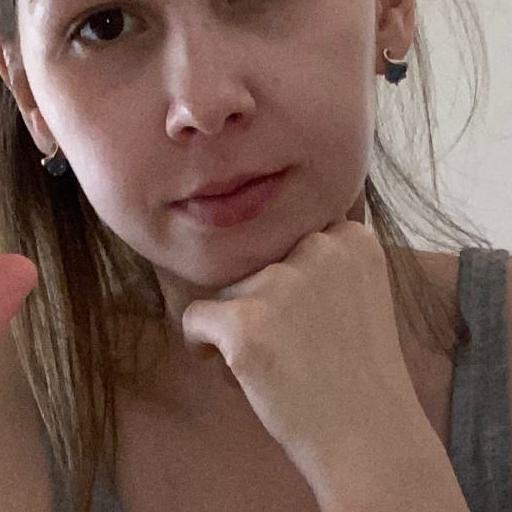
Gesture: no_gesture